Barzillai J. Chambers

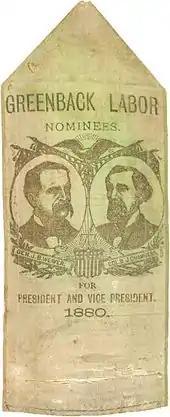
Greenback campaign ribbon from 1880

By 1879, the Greenback coalition had splintered, and Chambers became affiliated with the faction most prominent in the South and West, called the "Union Greenback Labor Party," led by Marcus M. "Brick" Pomeroy. Pomeroy's faction was more radical and emphasized its independence, suggesting that Eastern Greenbackers were likely to "sell out the party at any time to the Democrats." Chambers was chosen as a delegate to the Pomeroy faction's 1880 national convention in St. Louis. The 212 delegates nominated Stephen D. Dillaye of New York for president and Chambers for vice president. Accepting the nomination, Chambers called for unity between the Greenback factions and restated his belief in the party's goals, and attacked bankers as "Huns and Vandals." To further promote his views, he purchased a small newspaper, the "Cleburne Avalanche", and spoke at the state convention in Texas in May 1880.